Florida Velodrome Association

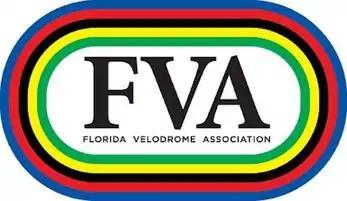
The Florida Velodrome Association logo

The Florida Velodrome Association, or FVA, is a non-profit organization founded in 2010 by a group of cyclists and by Jose Basulto. The organization is dedicated to promoting awareness of the Brian Piccolo Park Velodrome. It helps to develop track cycling by running a consistent racing program for all ages. FVA is also responsible for hosting competitive events at the velodrome at Brian Piccolo Park. The organization is headquartered in Cooper City, Florida. The current director of the FVA is Lenny Hall.